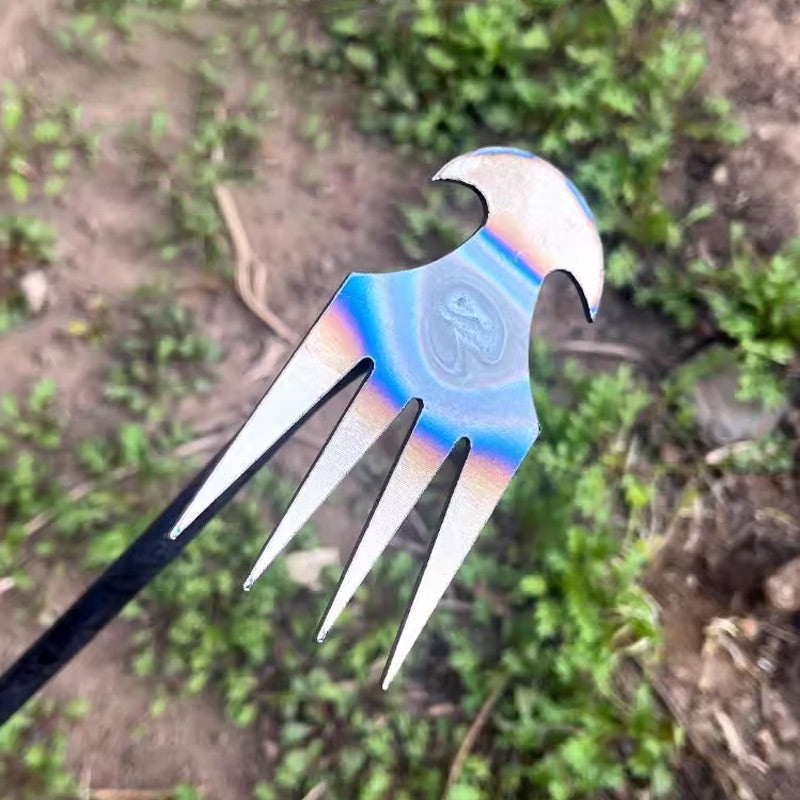
Weeder Wand™️ Gardening Tool
Experience gardening ease with our ergonomic weeder, eliminating stubborn weeds in a simple pull.
Brand: The Smiley Shop
Category: Home & Garden > Lawn & Garden > Gardening > Gardening Tools > Cultivating Tools > Hoes